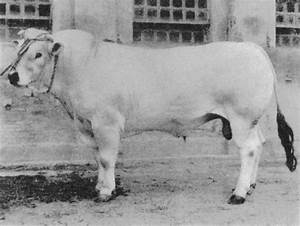
Label: cow